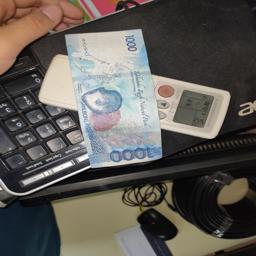
Label: 1000_Old_Back